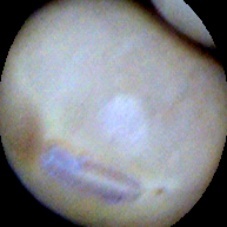
Label: Intact